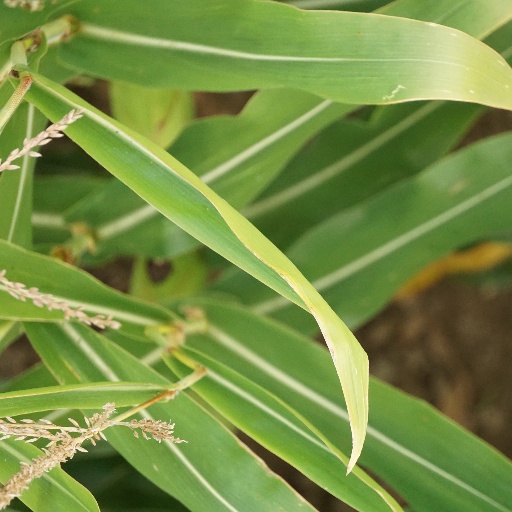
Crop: maize; corn